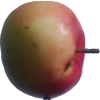
Label: Apple 11